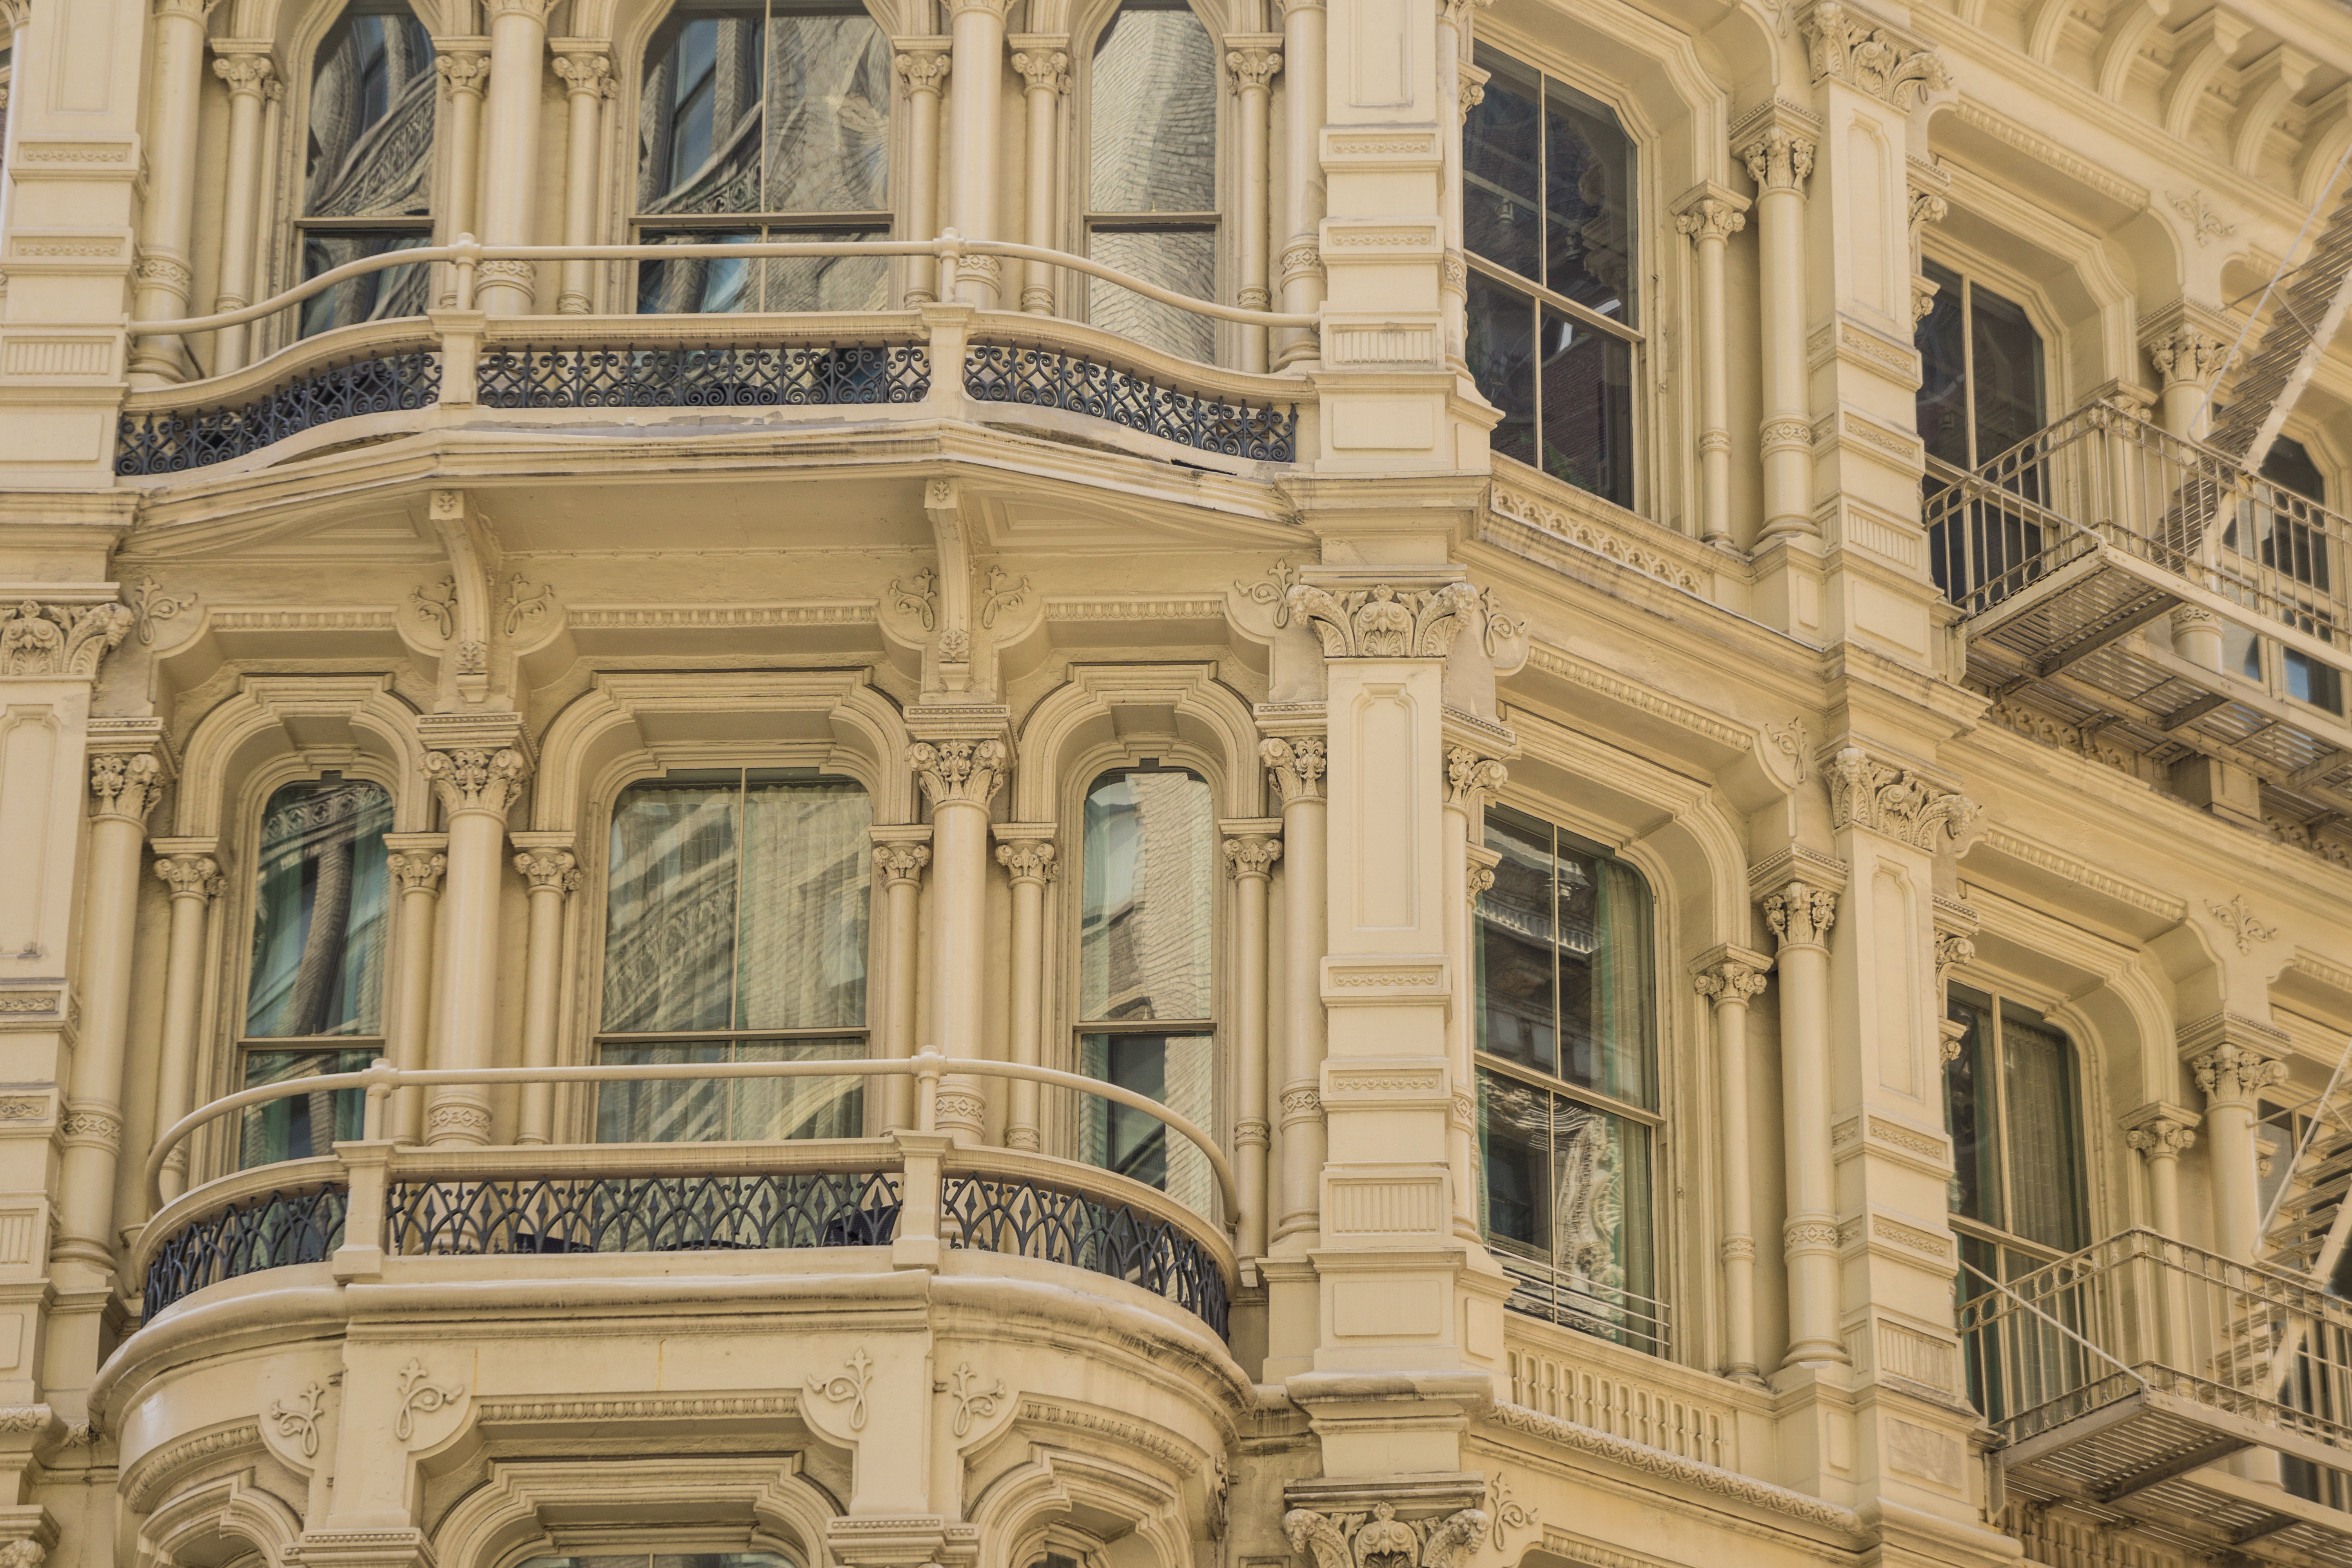
architecture, structure, mansion, building, palace, column, landmark, facade, concrete, baptistery, windows, synagogue, basilica, estate, ancient rome, classical architecture, ancient history, human settlement, ancient roman architecture